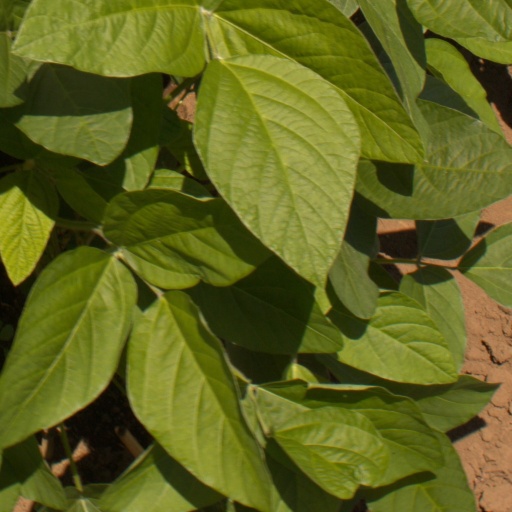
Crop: soybean